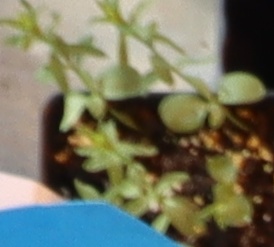
Label: Flax